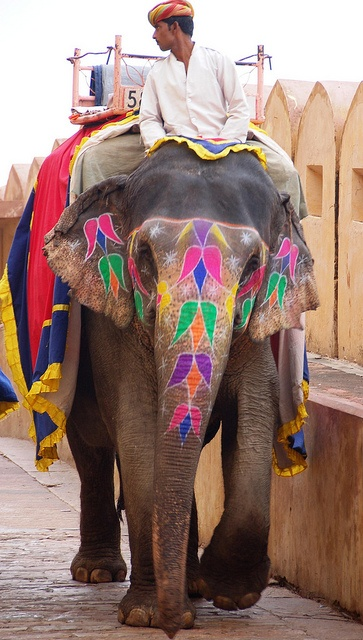
A young man ridding a colorfully decorated elephant down the street.
A man is riding a colorfully painted elephant.
A man drives and elephant whose ears and trunk are decorated with bright colorful patterns.
A man is sitting on top of an elephant.
a male in a white shirt is riding an elephant